Immortal (professional wrestling)

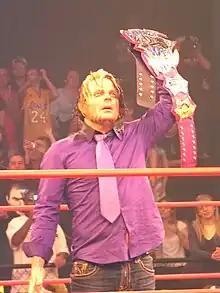
Jeff Hardy with the TNA Immortal Championship belt

On the October 14 edition of "Impact!", the group adopted the name "Immortal" after a promo from new TNA World Heavyweight Champion Jeff Hardy, where he stated "We are Immortal, and we live forever." Hogan would once again start using the "Hollywood" moniker he used while a member of the nWo. Bischoff revealed that it had all been an elaborate plan to take complete control of the company. He revealed that he had tricked Carter into signing over the company to him and Hogan a week earlier when Carter thought she signed the paperwork to fire Abyss. Also that night, Immortal formed an alliance with Ric Flair's Fortune. At Turning Point, the alliance of Immortal and Fortune scored a clean sweep when Fortune defeated EV 2.0 in a ten-man tag team match, Abyss defeated D'Angelo Dinero in a lumberjack match, Jeff Jarrett defeated Samoa Joe, and Jeff Hardy retained the TNA World Heavyweight Championship in a match against Matt Morgan. On the following edition of "Impact!", Hogan presented Hardy with a new design of the TNA World Heavyweight Championship, which he dubbed the TNA Immortal Championship.